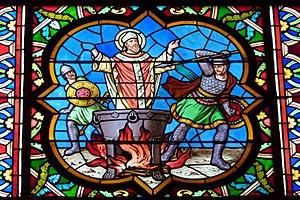
La collégiale Saint-Quiriace est une église du XIIᵉ siècle faisant partie du patrimoine historique de la ville de Provins.
Cyriaque de Jérusalem ou Judah Kyriakos ou Quincus ou Ciriacus ou Ciriaco ou Quirico ou Ceriàgo ou Quiriace, tel que nommé à Provins, naît à Jérusalem sous le nom de Judah, fils de Siméon et Anne, petit-fils de Zachée. Il devient rabbin.